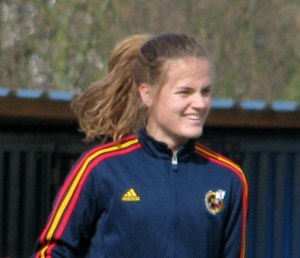
Irene Paredes
Irene Pardes er en spansk fodboldspiller, der spiller som midtbane for Paris Saint-Germain Féminines og Spaniens kvindefodboldlandshold.